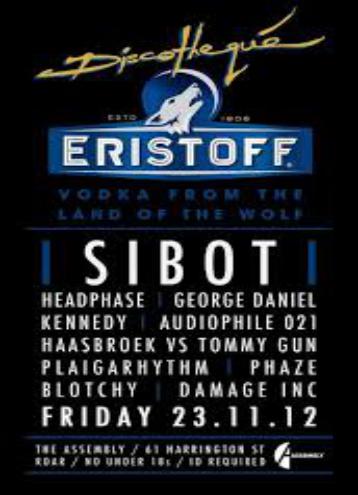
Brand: Eristoff
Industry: Food